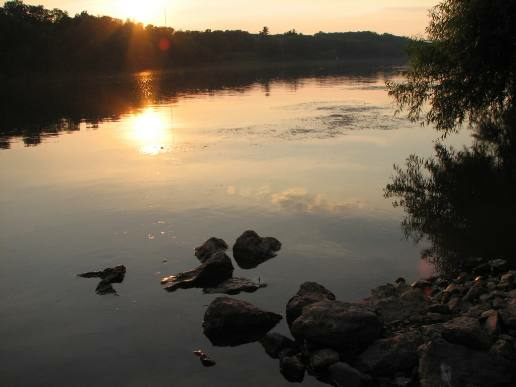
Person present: No